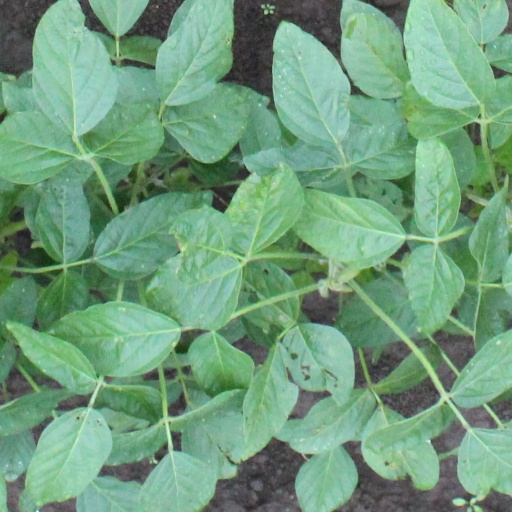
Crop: soybean